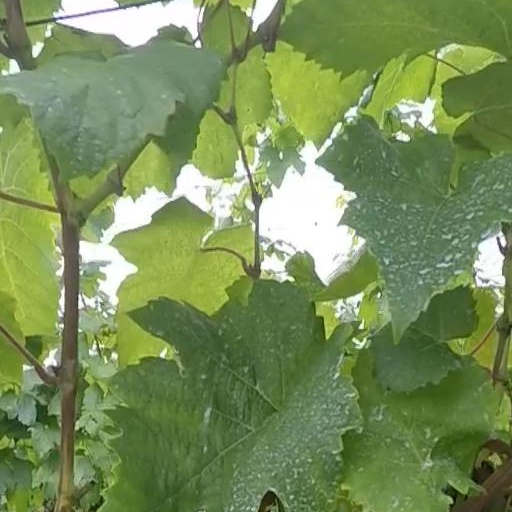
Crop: grape